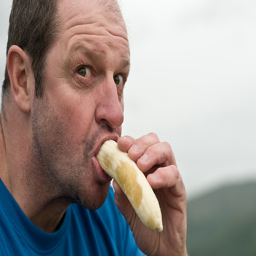
A man with a fully peeled banana in his hand and to his mouth.
A man eating a banana and looking at a camera.
A man is eating a banana by himself.
A man eats a banana with the peel removed.
man eats an over ripe banana with mouth.